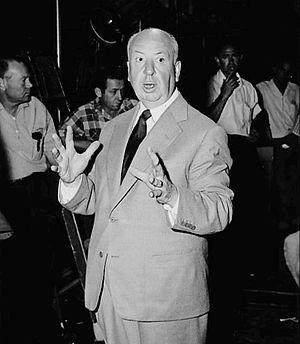
Alfred Hitchcock présente est une série télévisée américaine en 268 épisodes de 26 minutes, en noir et blanc, créée par Alfred Hitchcock et diffusée entre le 2 octobre 1955 et le 25 septembre 1960 sur le réseau CBS puis entre le 27 septembre 1960 et le 26 juin 1962 sur le réseau NBC. En septembre 1962, la série The Alfred Hitchcock Hour prend le relais.